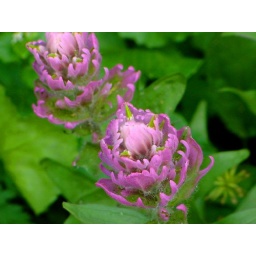
Usually comes in the red variety, but over 10K ft it goes purples, white and even salmon.